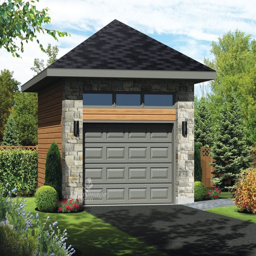
this contemporary roomy garage stands out with its warm exterior .